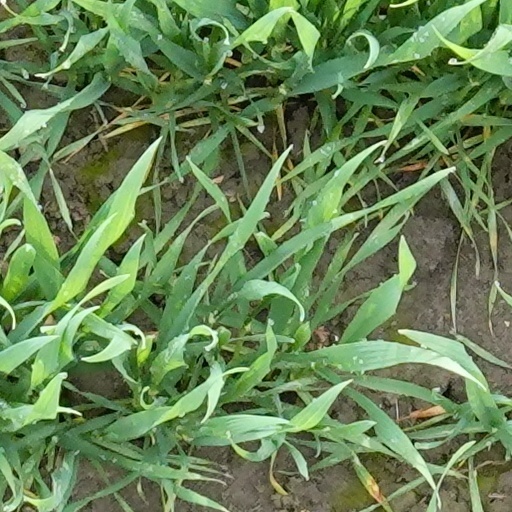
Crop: wheat